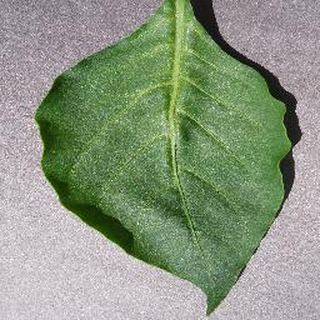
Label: healthy_bell_pepper